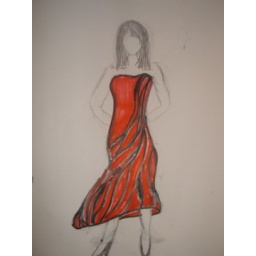
dress deisgn, this is the first draft, the vision in mind is now floor length